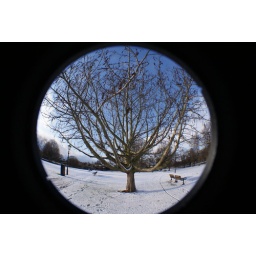
tree down river Ouse shot in the snow through fish eye lens